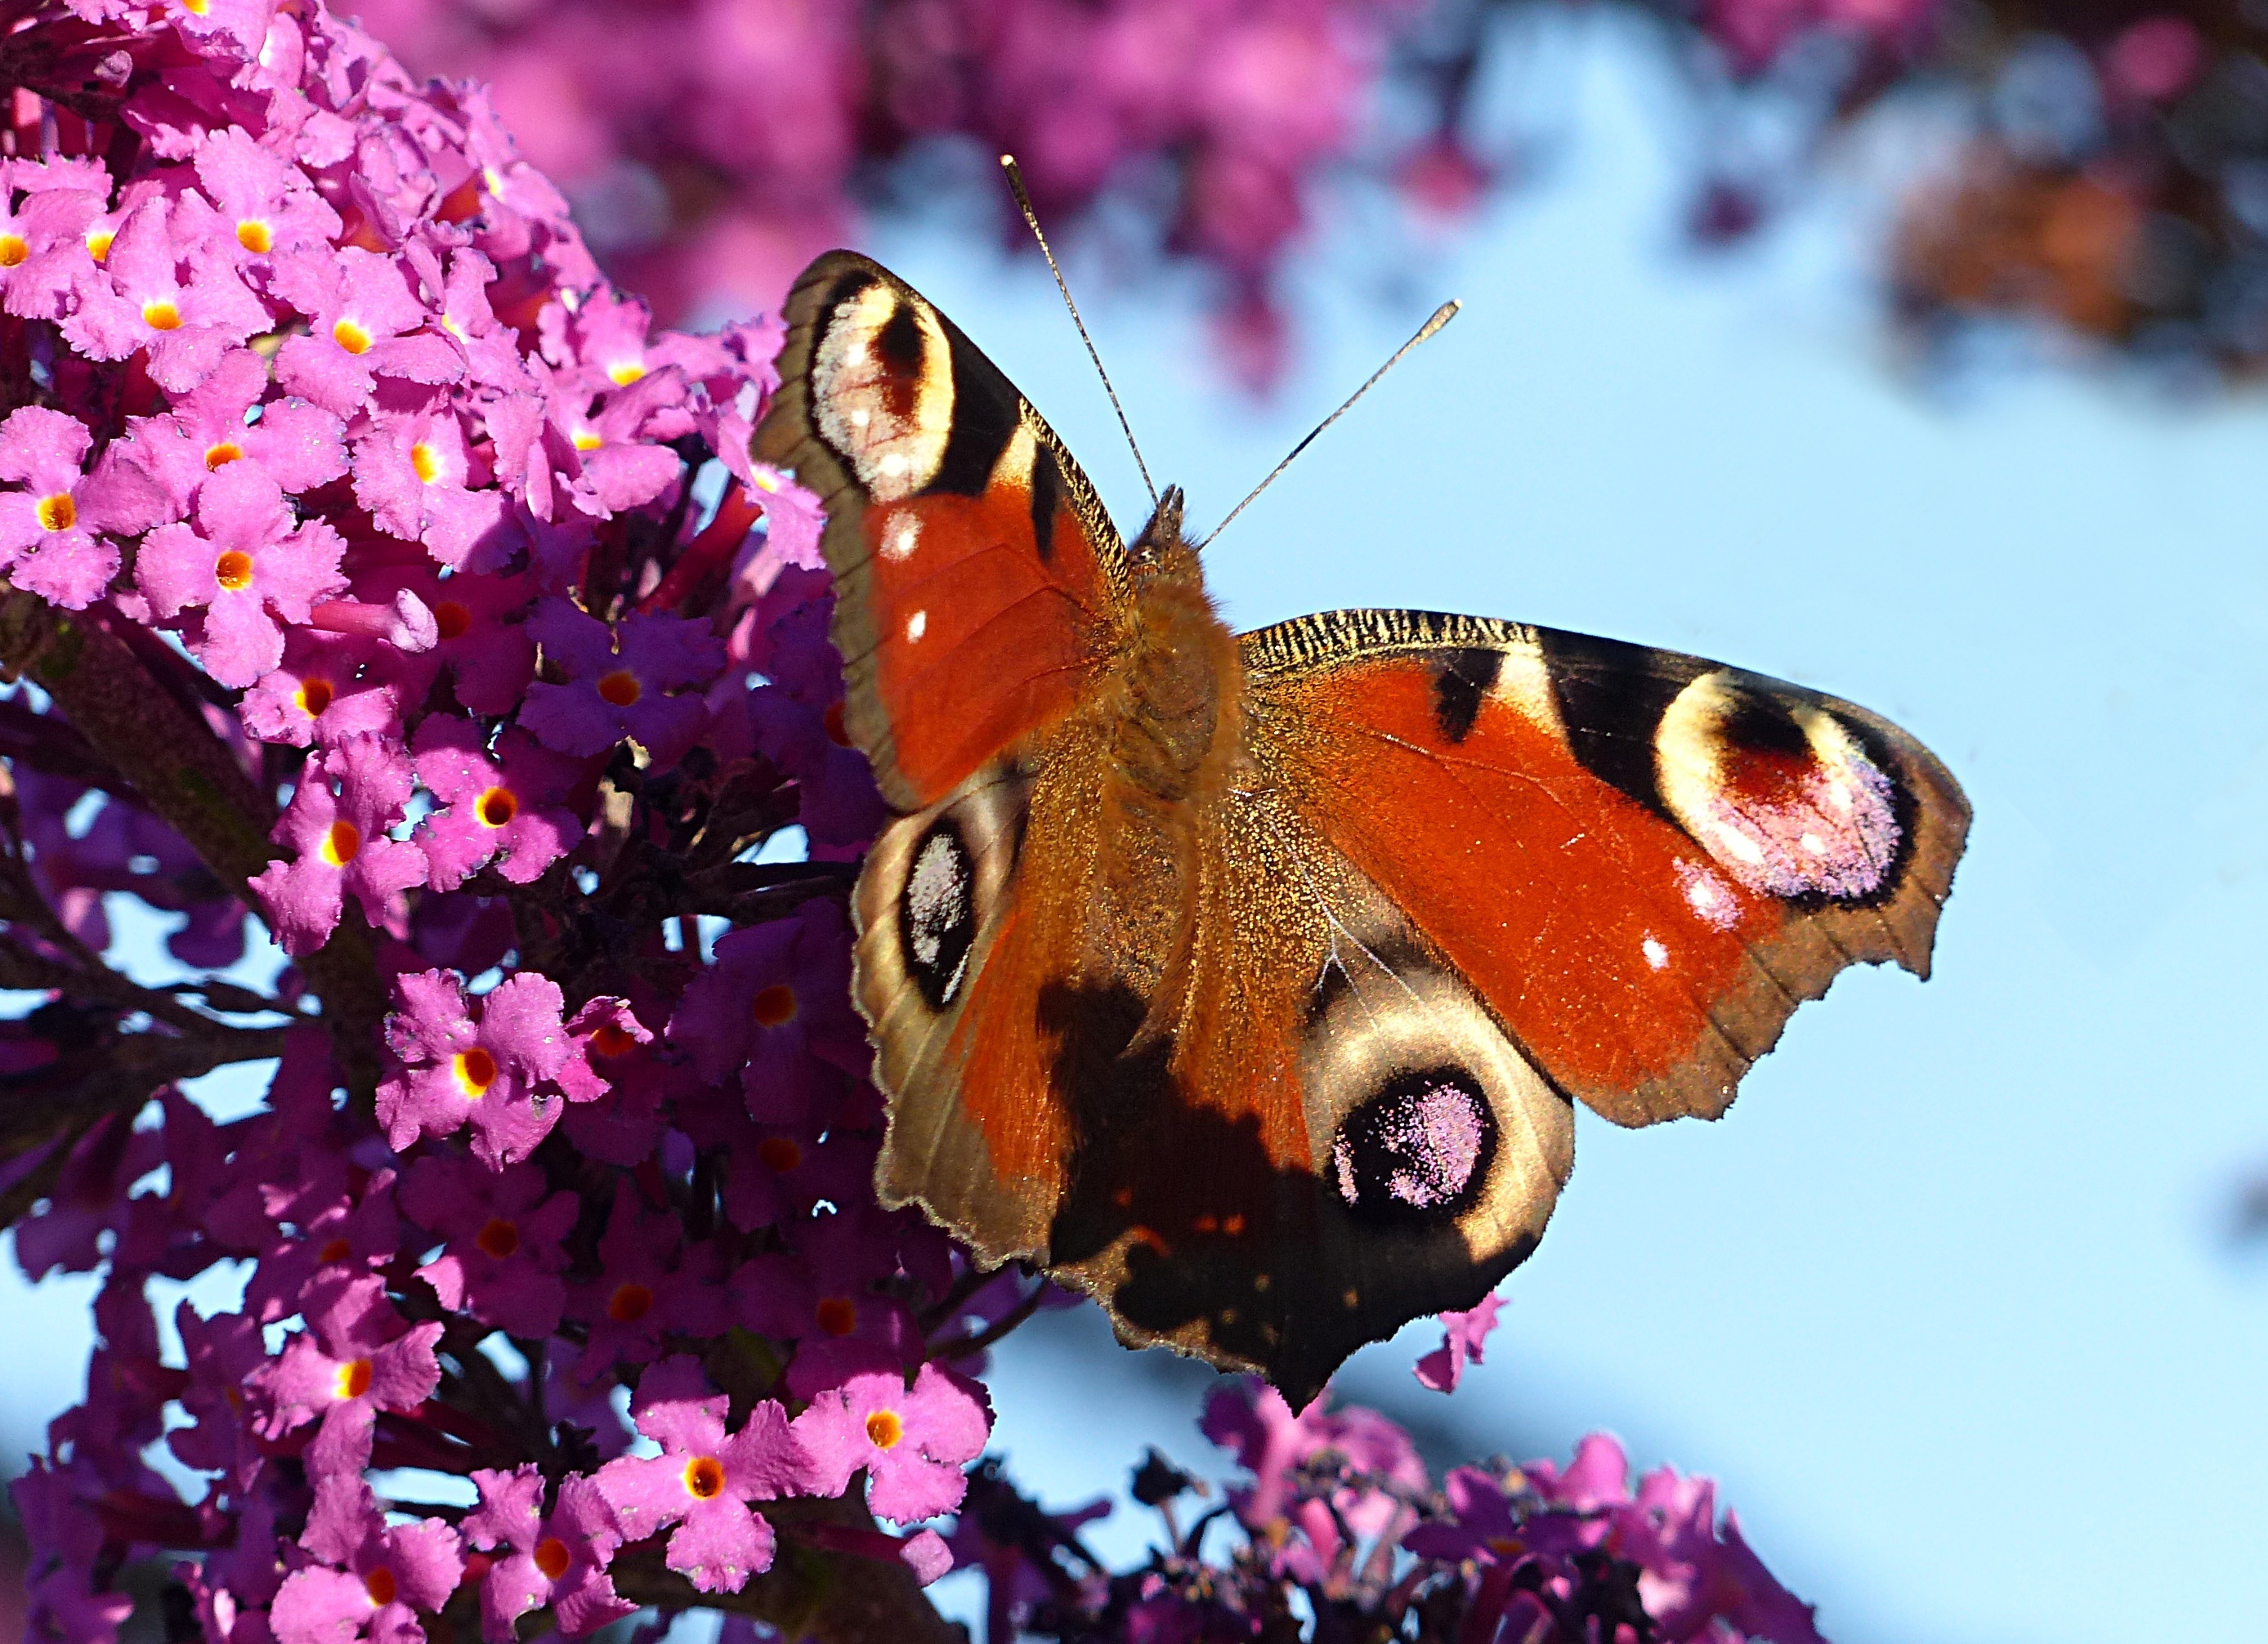
photography, flower, animal, insect, butterfly, fauna, invertebrate, close up, macro photography, arthropod, peacock butterfly, aglais io, pollinator, moths and butterflies